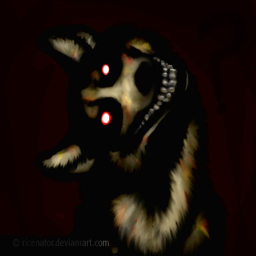
this honestly looks like my dog with red eyes like this is a little creepy